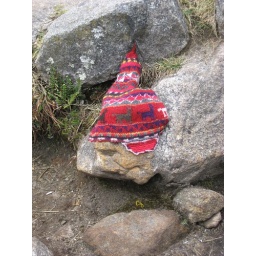
The Inca carved this face into the rock near the monument. It's the guardian